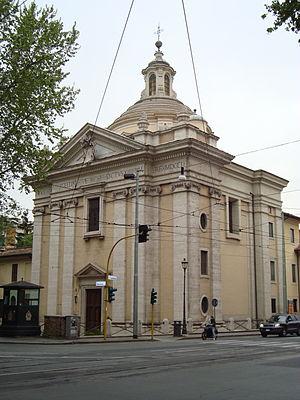
L'église Santi Marcellino e Pietro al Laterano de Rome
Le marquis Gerolamo Theodoli, né à Rome en 1677 et mort dans cette même ville le 17 octobre 1766, est un architecte et aristocrate italien.
L'église Santi Marcellino e Pietro al Laterano est une église romaine située dans le rione de Monti sur la via Merulana.